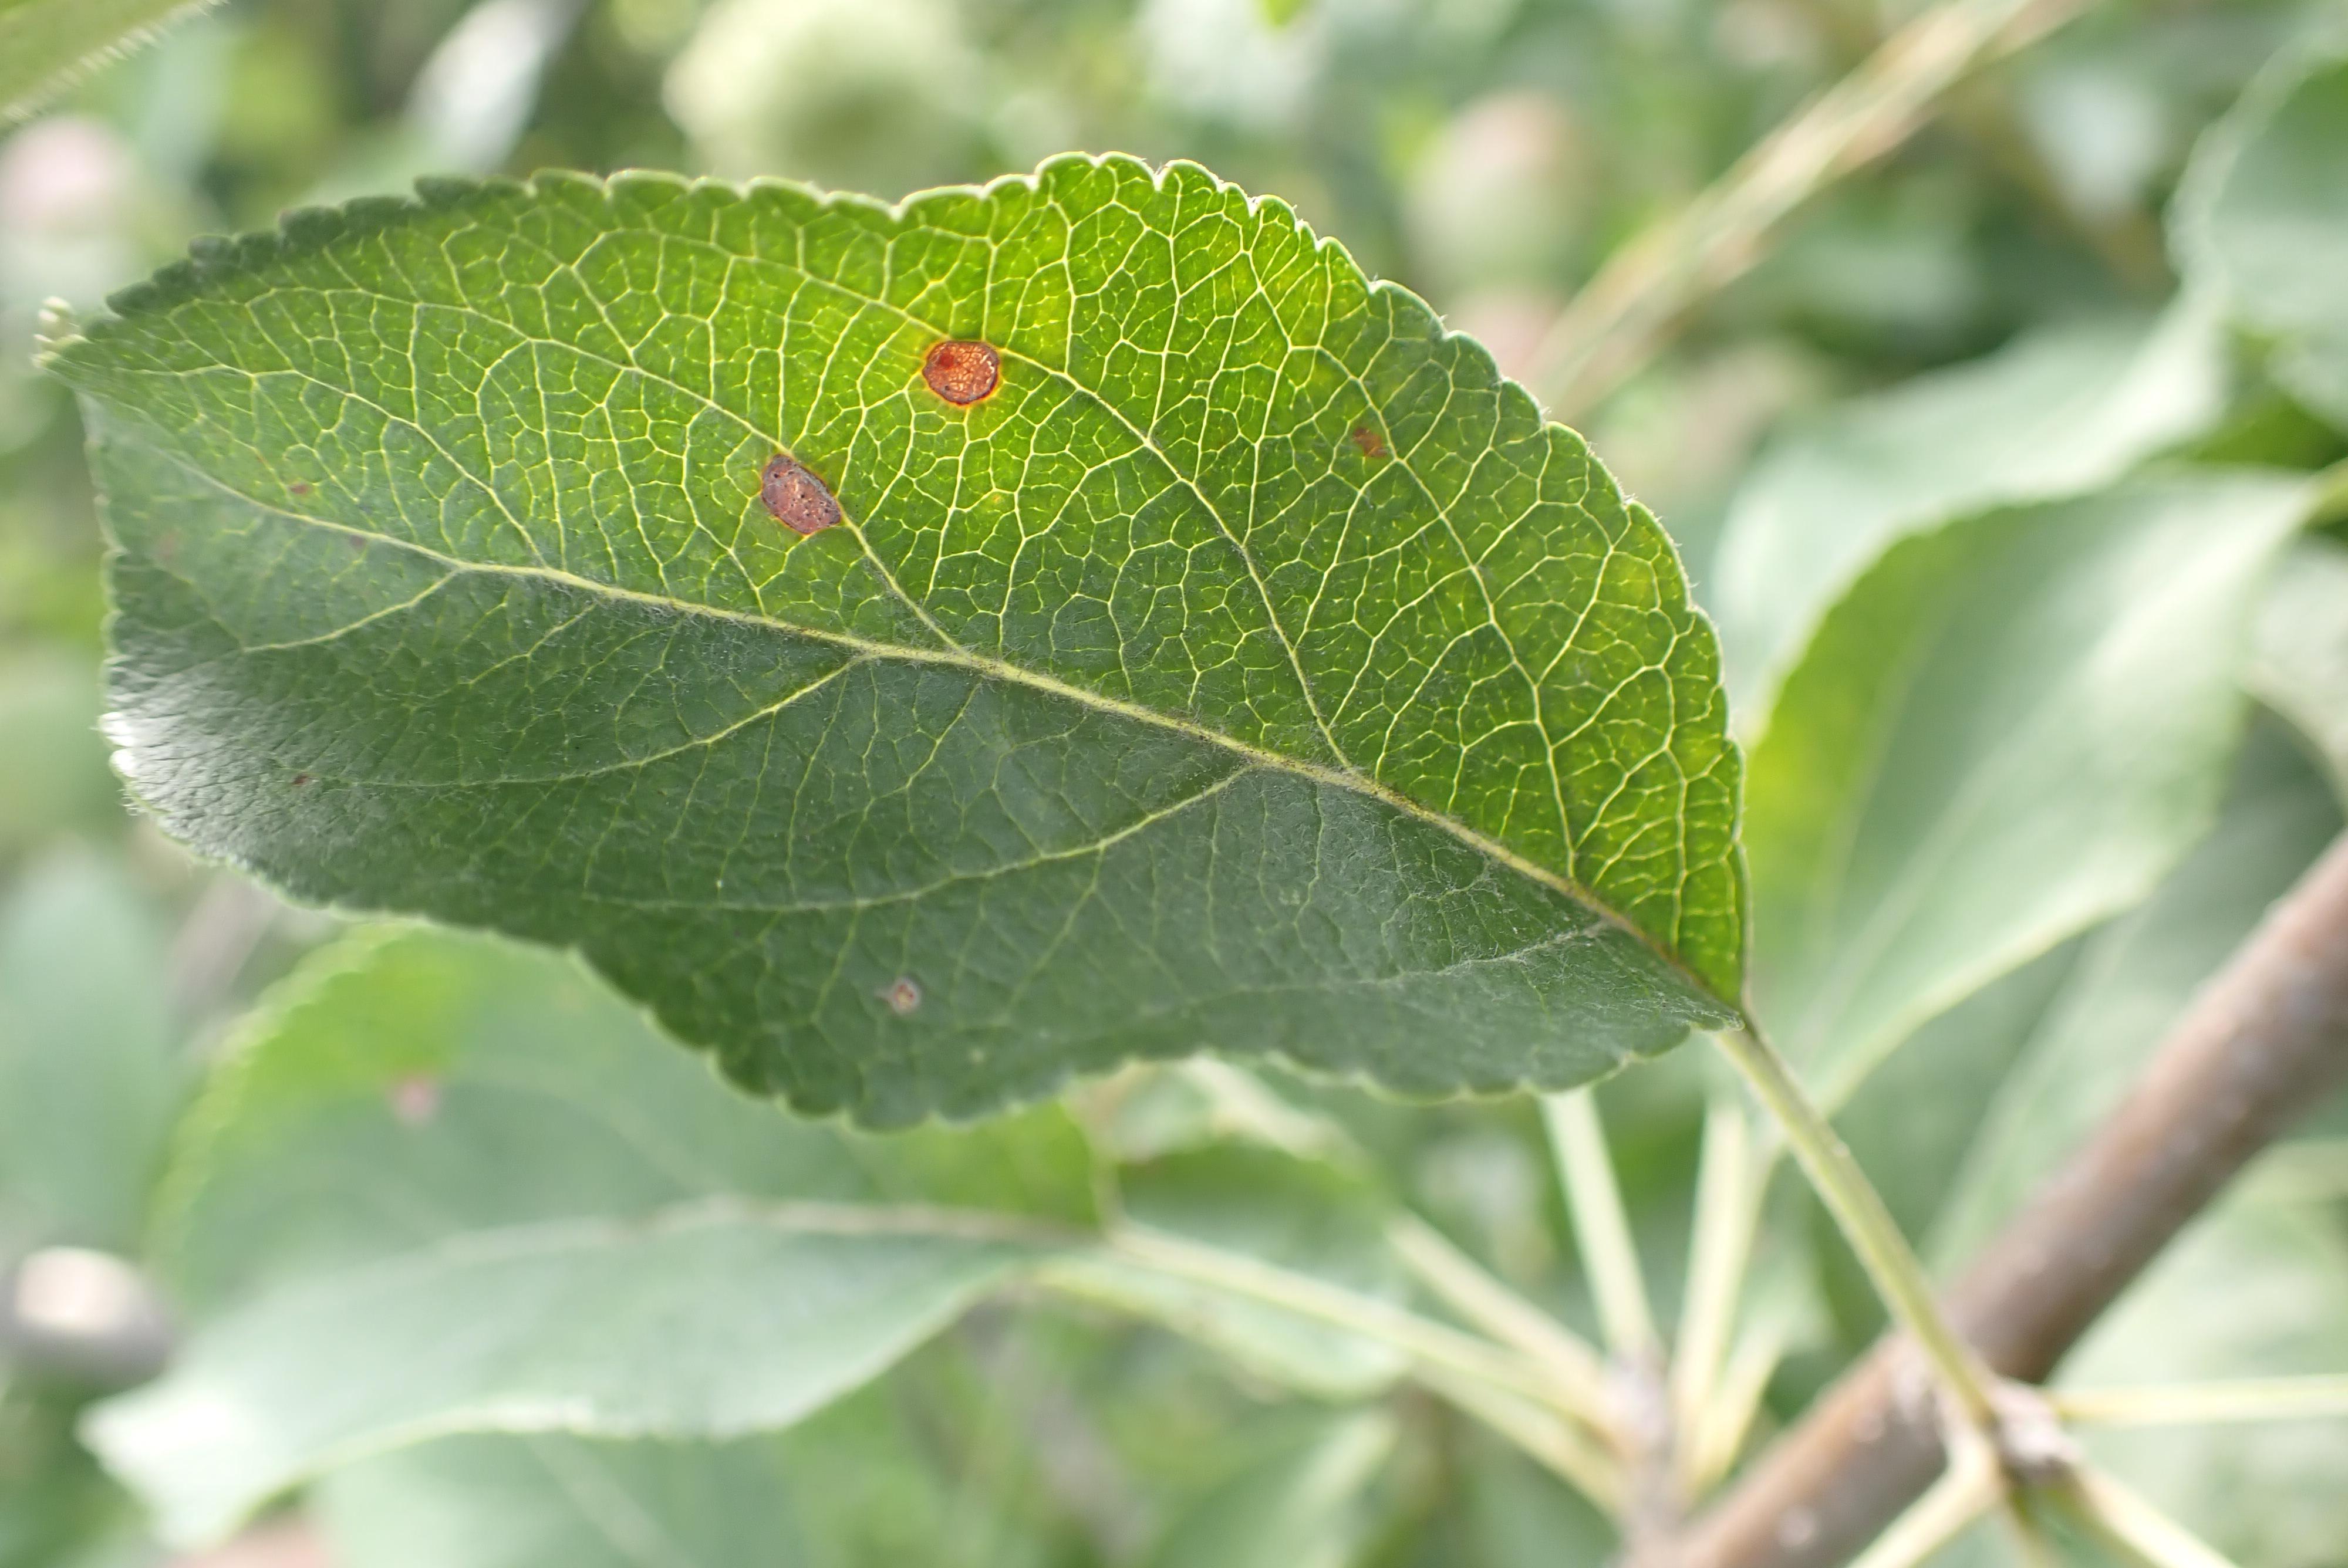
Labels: frog_eye_leaf_spot